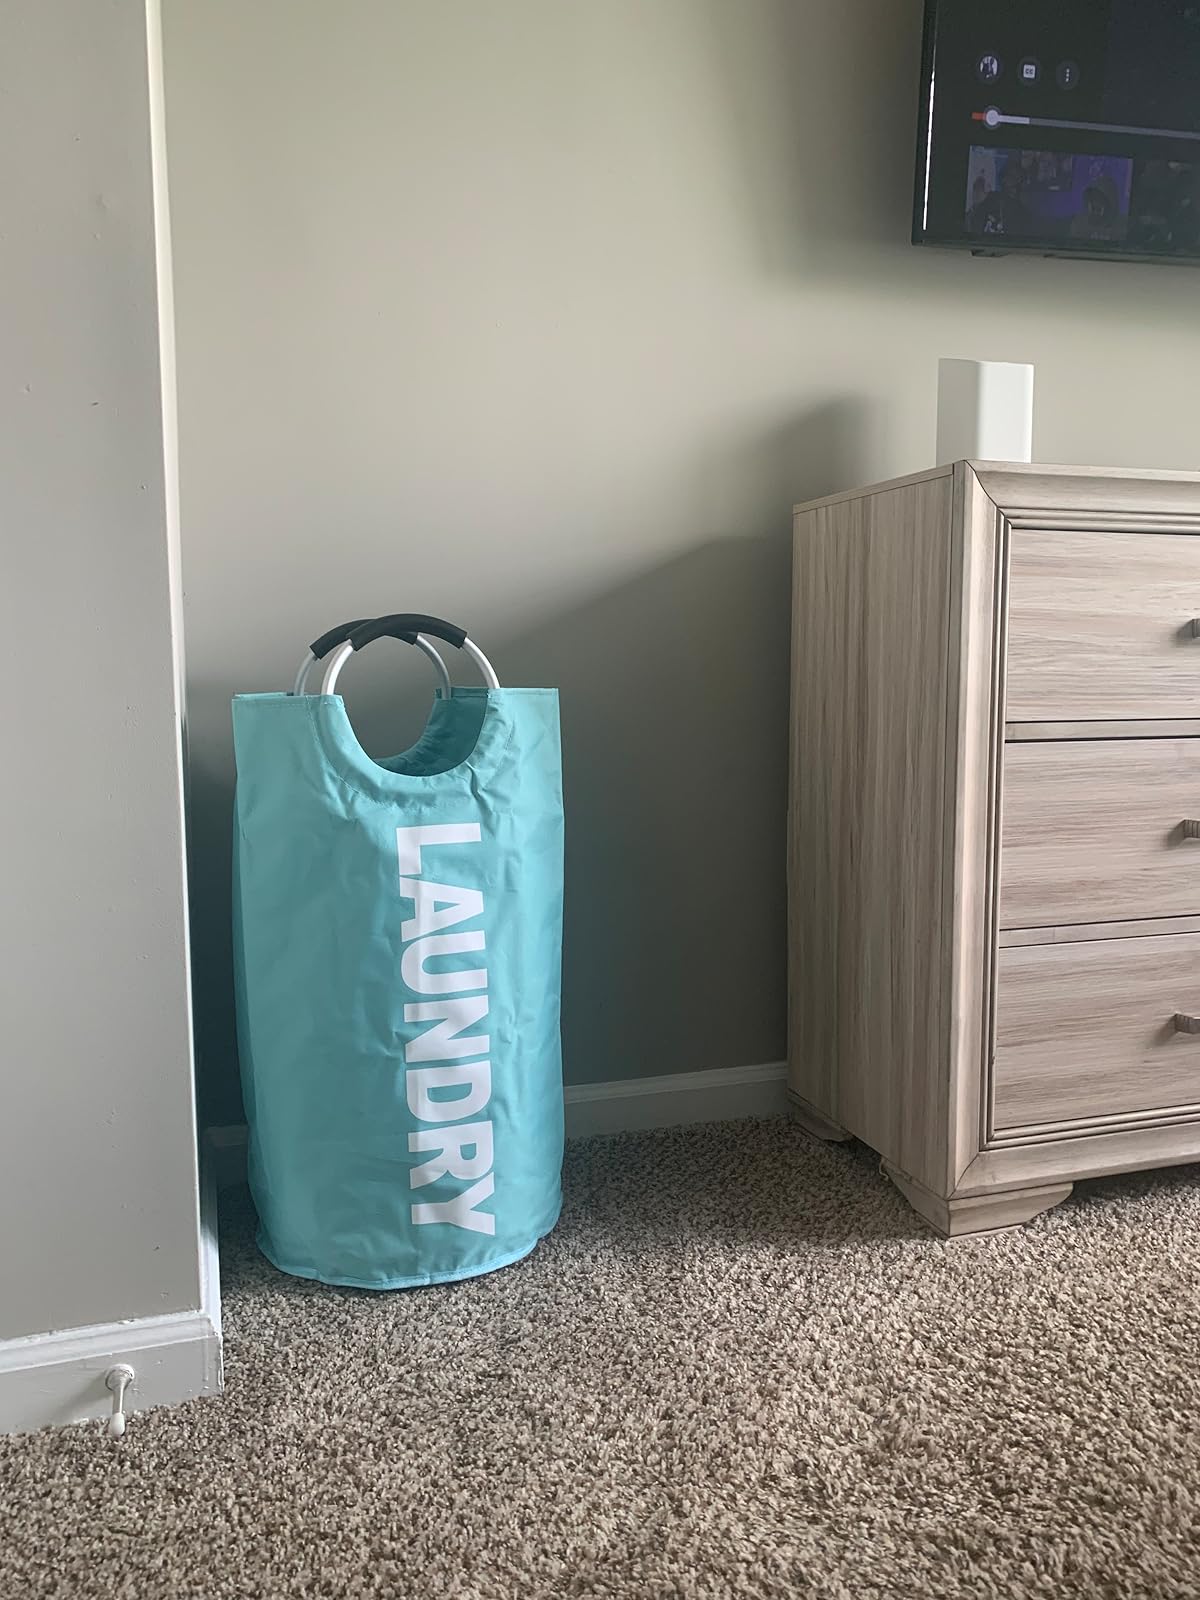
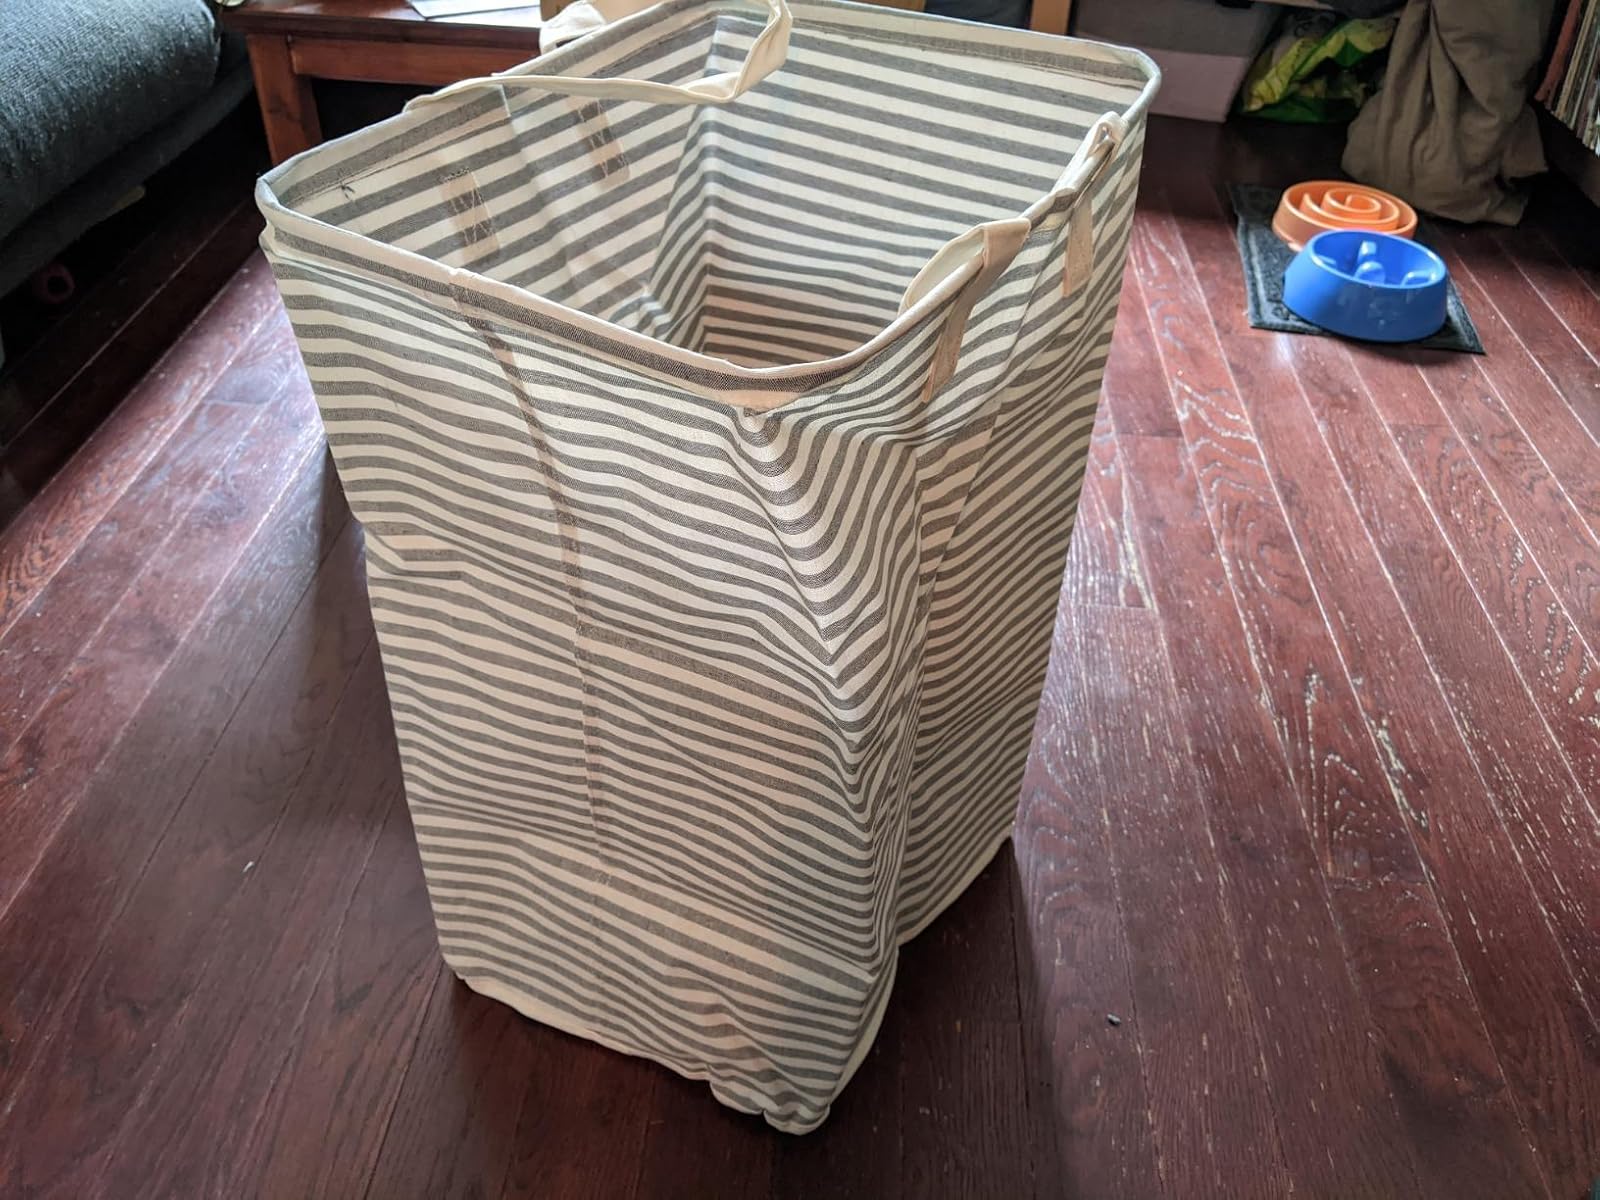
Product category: items_hamper
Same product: no